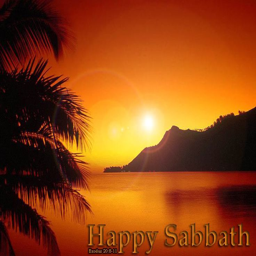
from sunset to sunset , observe person .